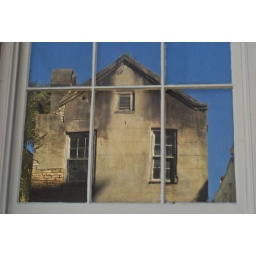
A window reflection of a very old house by Poogan's Porch in Charleston, SC.